Danbury Branch

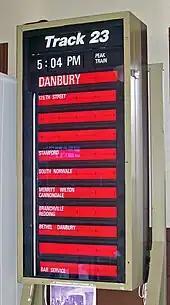
Former Solari display for the branch used at Grand Central Terminal; now at the Danbury Railway Museum.

There have been proposals to re-electrify the Danbury Branch, along with a plan to extend service north from Danbury to New Milford.